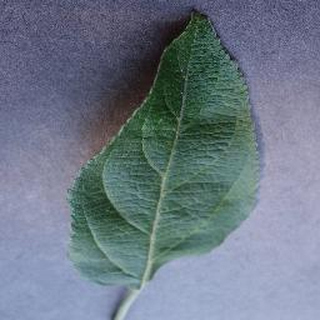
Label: healthy_apple